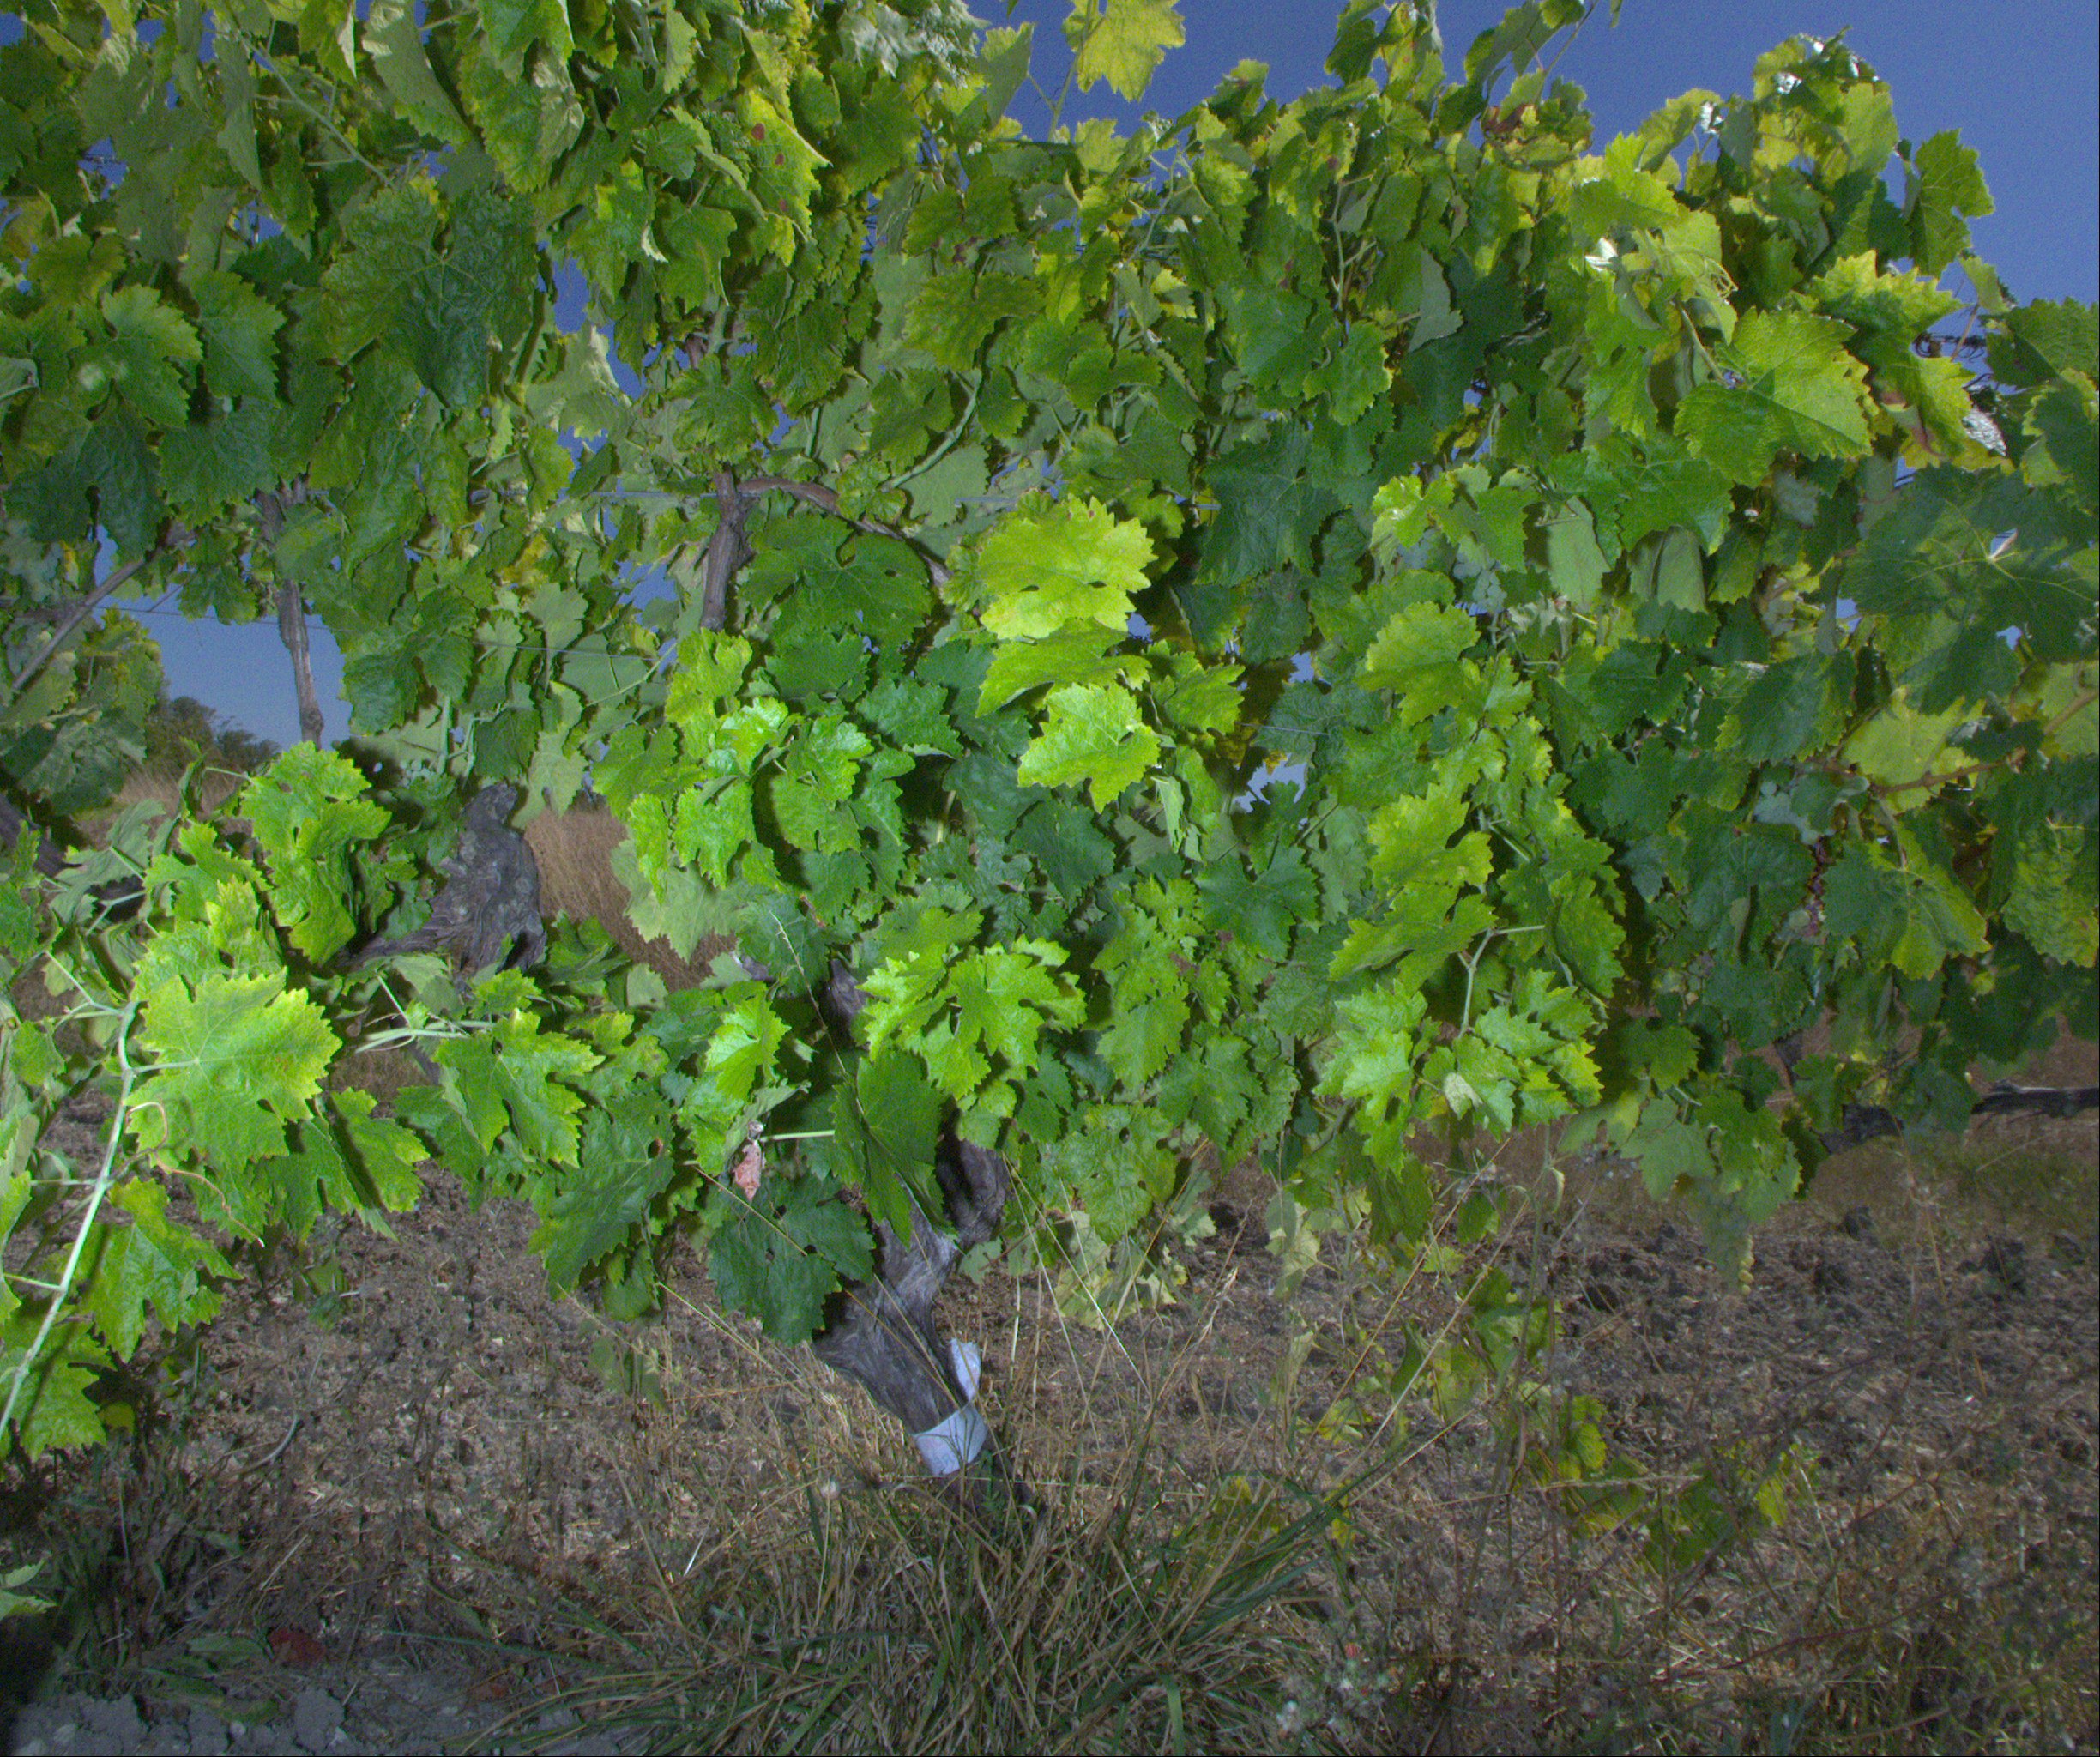
Grape variety: ugni-blanc
Disease: Flavescence dorée (fd)